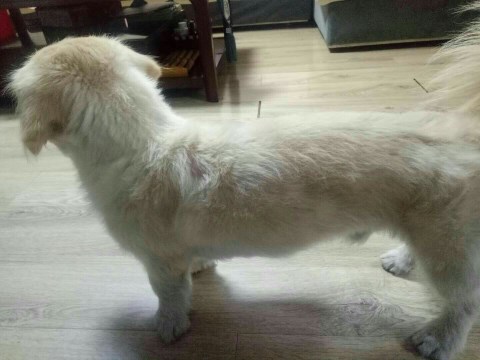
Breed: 3336-n000121-chinese_rural_dog